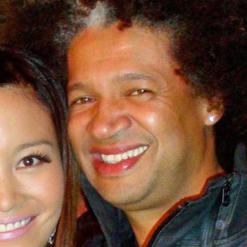
Age: 42